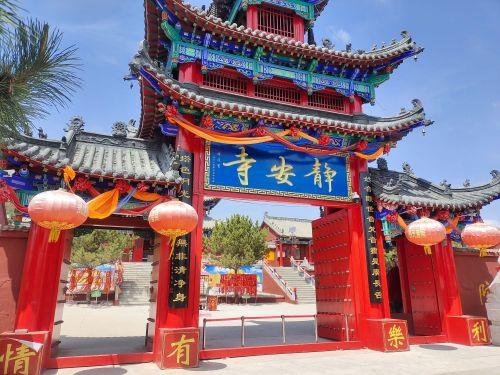
地标名称：静安寺
所在城市：赤峰市·元宝山区